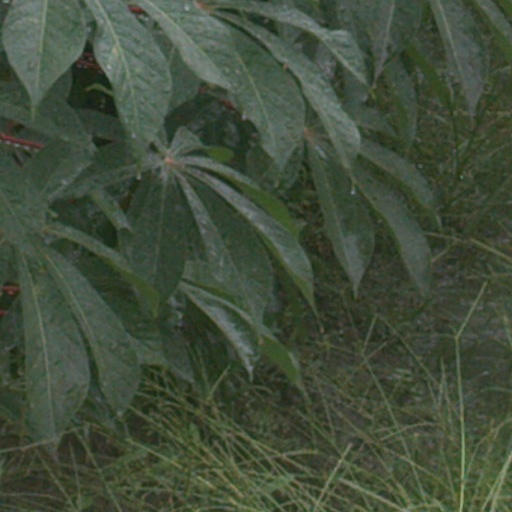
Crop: cassava